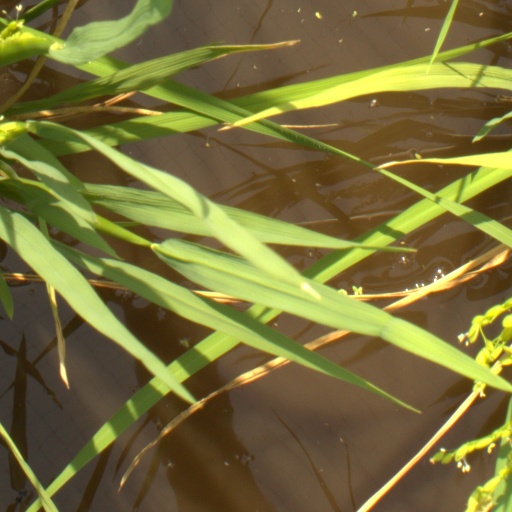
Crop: rice